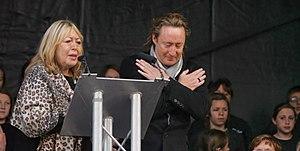
Cynthia et Julian Lennon lors du dévoilement du Lennon Peace Monument au parc Chavasse à Liverpool le 9 octobre 2010 avec le Liverpool Signing Choir en arrière-plan. Ils ont célébré la paix et la douce mémoire de John Lennon à l'occasion de son 70e anniversaire.